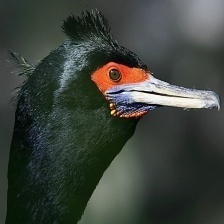
Species: RED FACED CORMORANT
Scientific name: PHALACROCORAX URILE